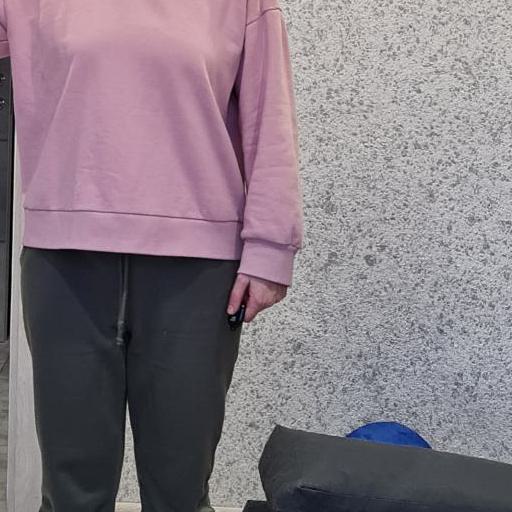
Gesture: no_gesture